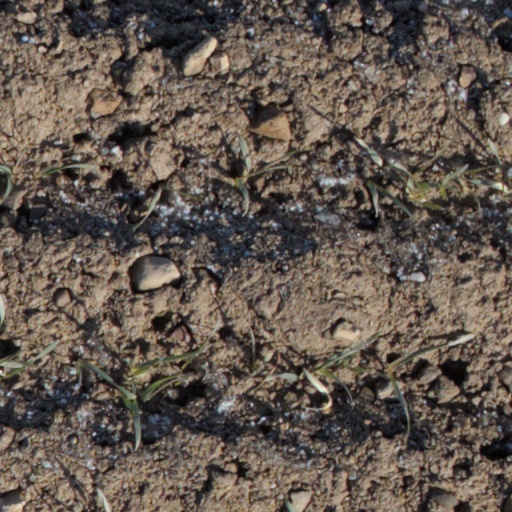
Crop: wheat